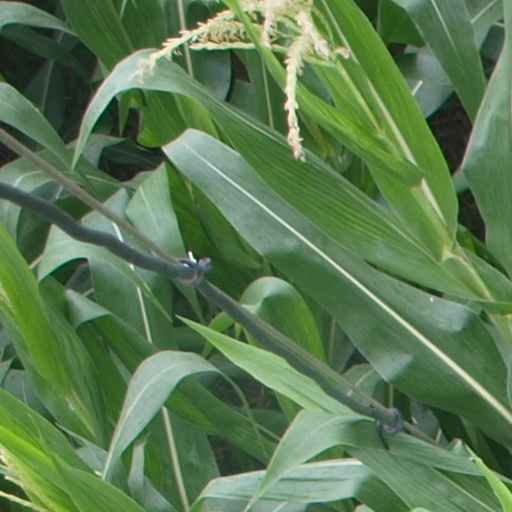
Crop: maize; corn